Stjepan Vukčić Kosača

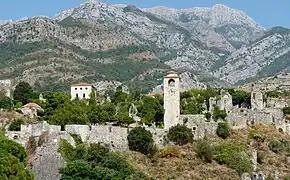
Photograph of Old Bar walled city and fortress

While Bosnians fought for personal and petty-proprietary reasons, events around them hinted at problems with far-reaching consequences that would shake the country in the coming years. The Ragusans, guided by logic and observing Ottoman policy, which was quite transparent, advised King Tvrtko II, Duke Stjepan and Duke Radislav to implore the Sultan to lower his impossible demands jointly, and suggested it would be best and easiest if the three men together pay the Sultan thousands of ducats for Radislav's lands. They warned their Bosnian neighbours that friendship bought for money is neither firm nor permanent. They indicated the fate of other regional lords, Serbs, Byzantines, Albanians, who had perished or suffered due to their discord. Neither the fall of Serbia nor increasing Ottoman pressure made the Bosnian lords any less reckless. Stjepan and Radislav continued their quarrel while litigating before the Porte through envoys.